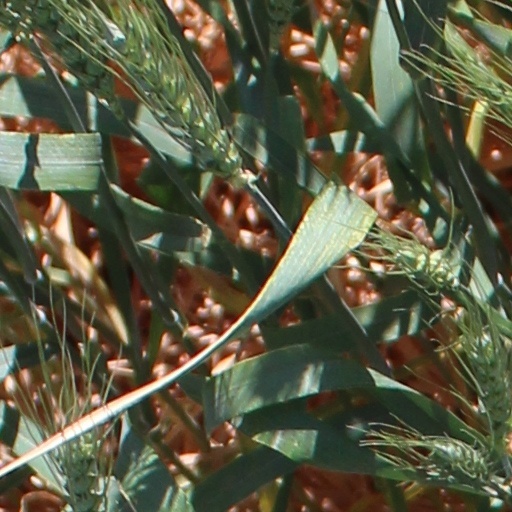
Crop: wheat